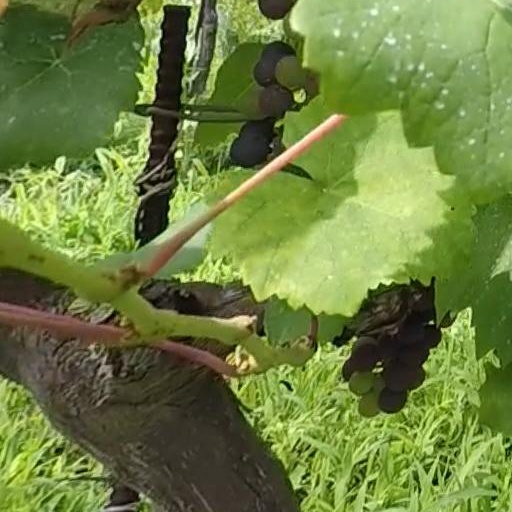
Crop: grape